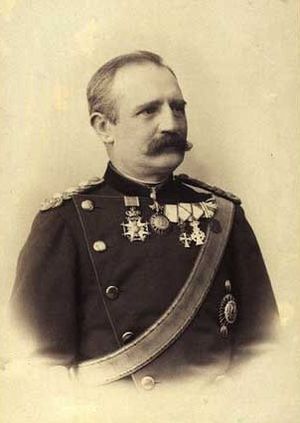
E.J. Sommerfeldt
Elisæus Janus Sommerfeldt var en dansk officer, der stod for opførelsen af Københavns Landbefæstning 1886-1894. Han er kendt for Vestvolden designet efter det Sommerfeldtske system.